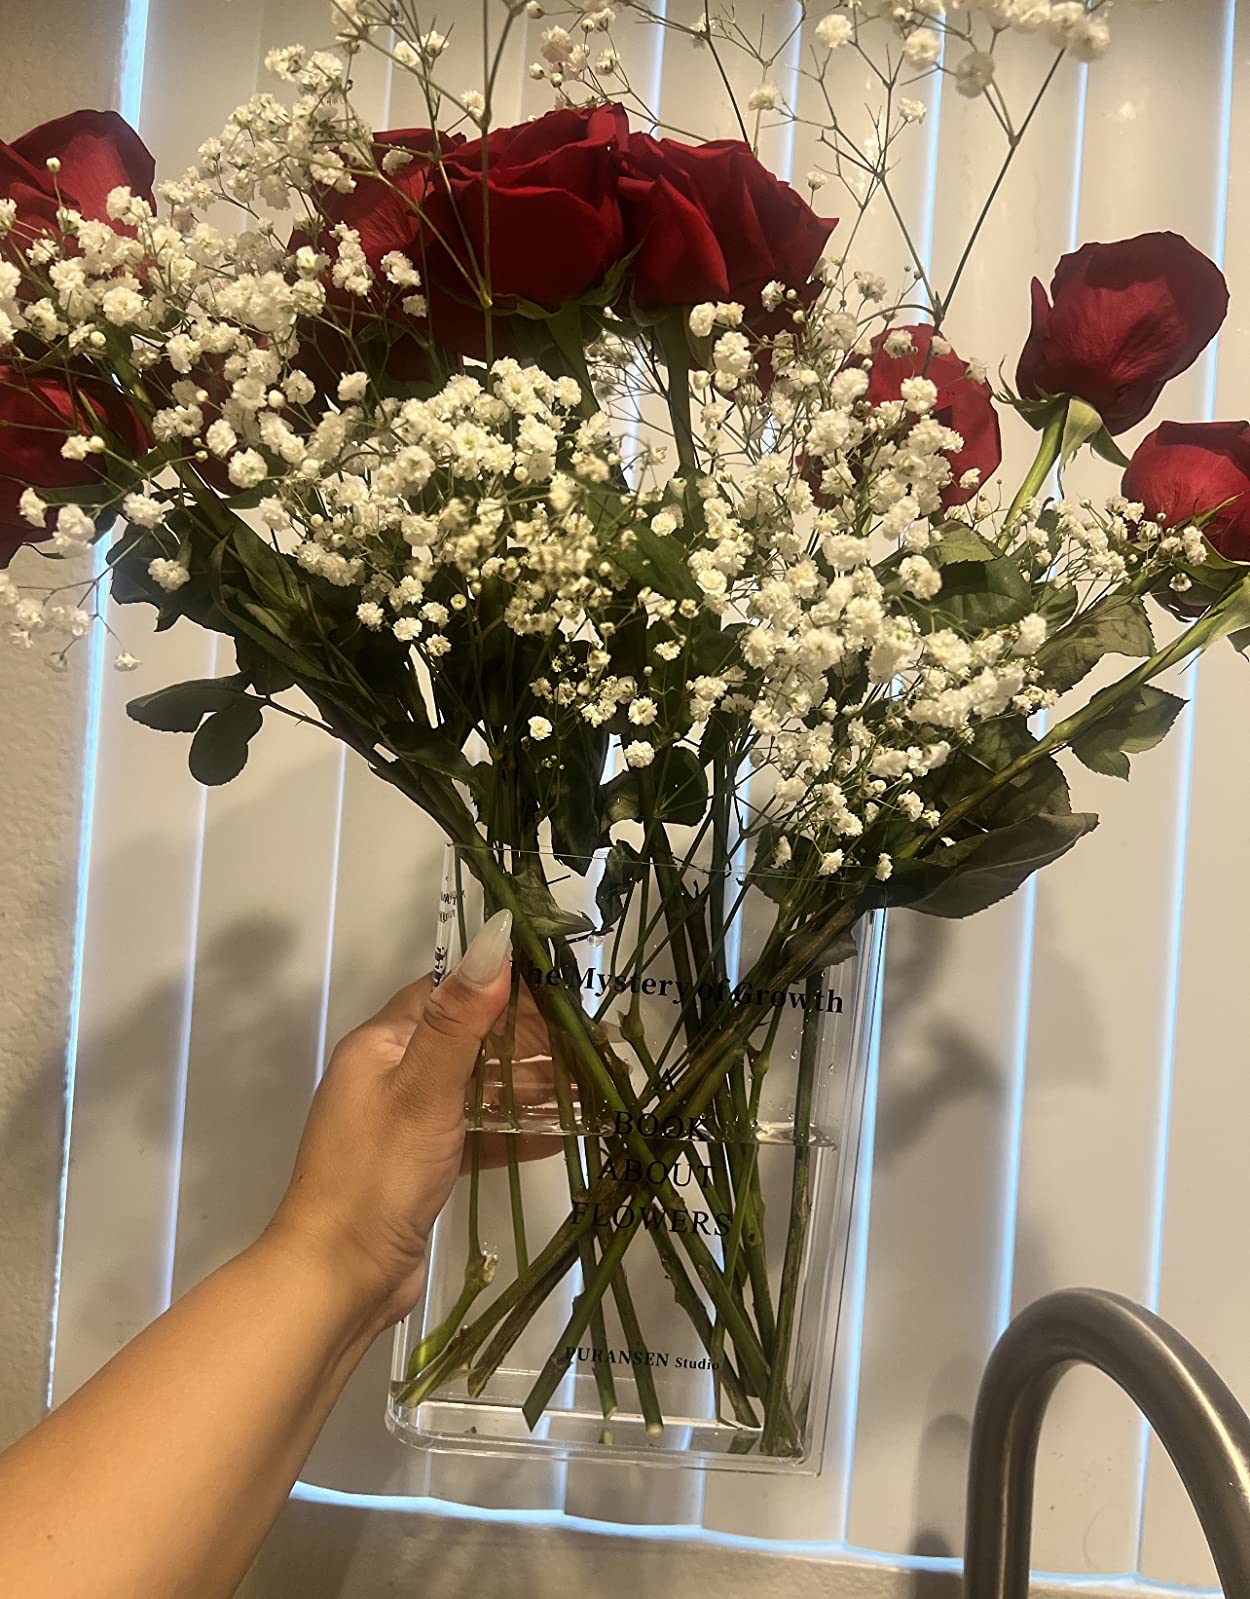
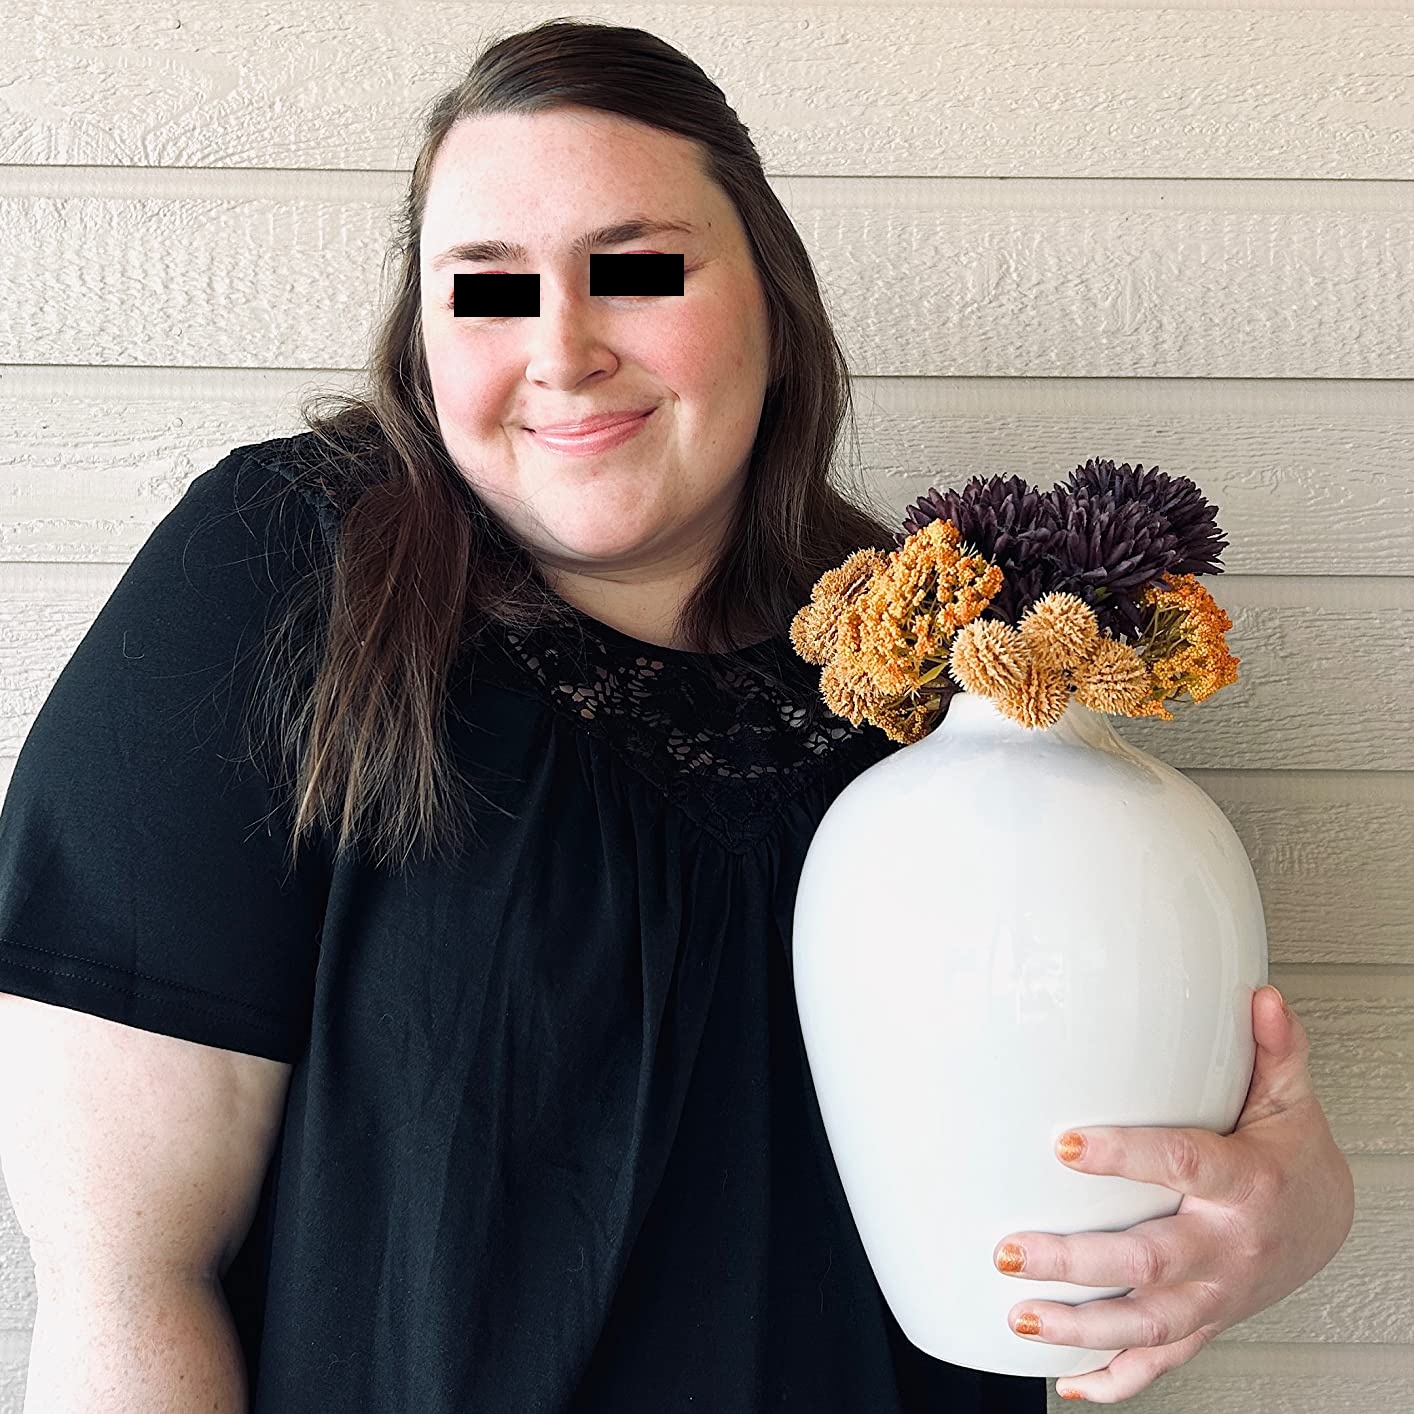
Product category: vase
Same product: no